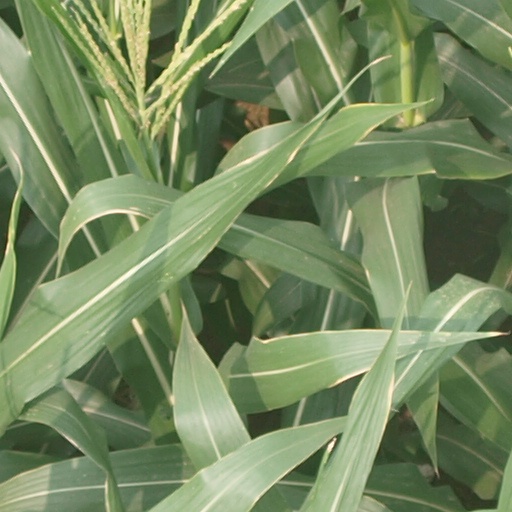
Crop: maize; corn